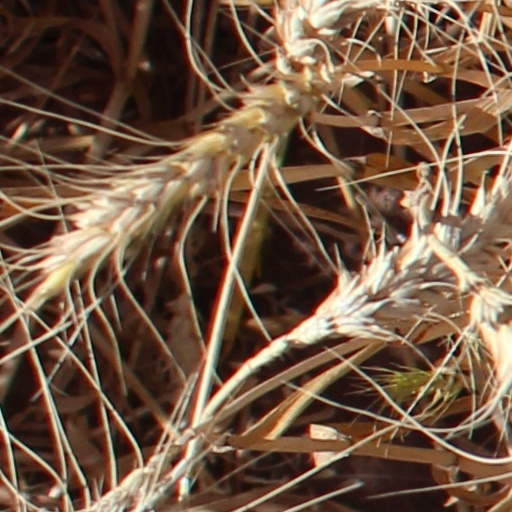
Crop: wheat